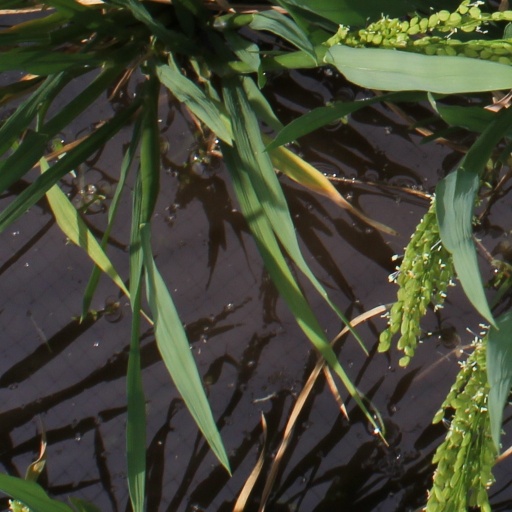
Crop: rice